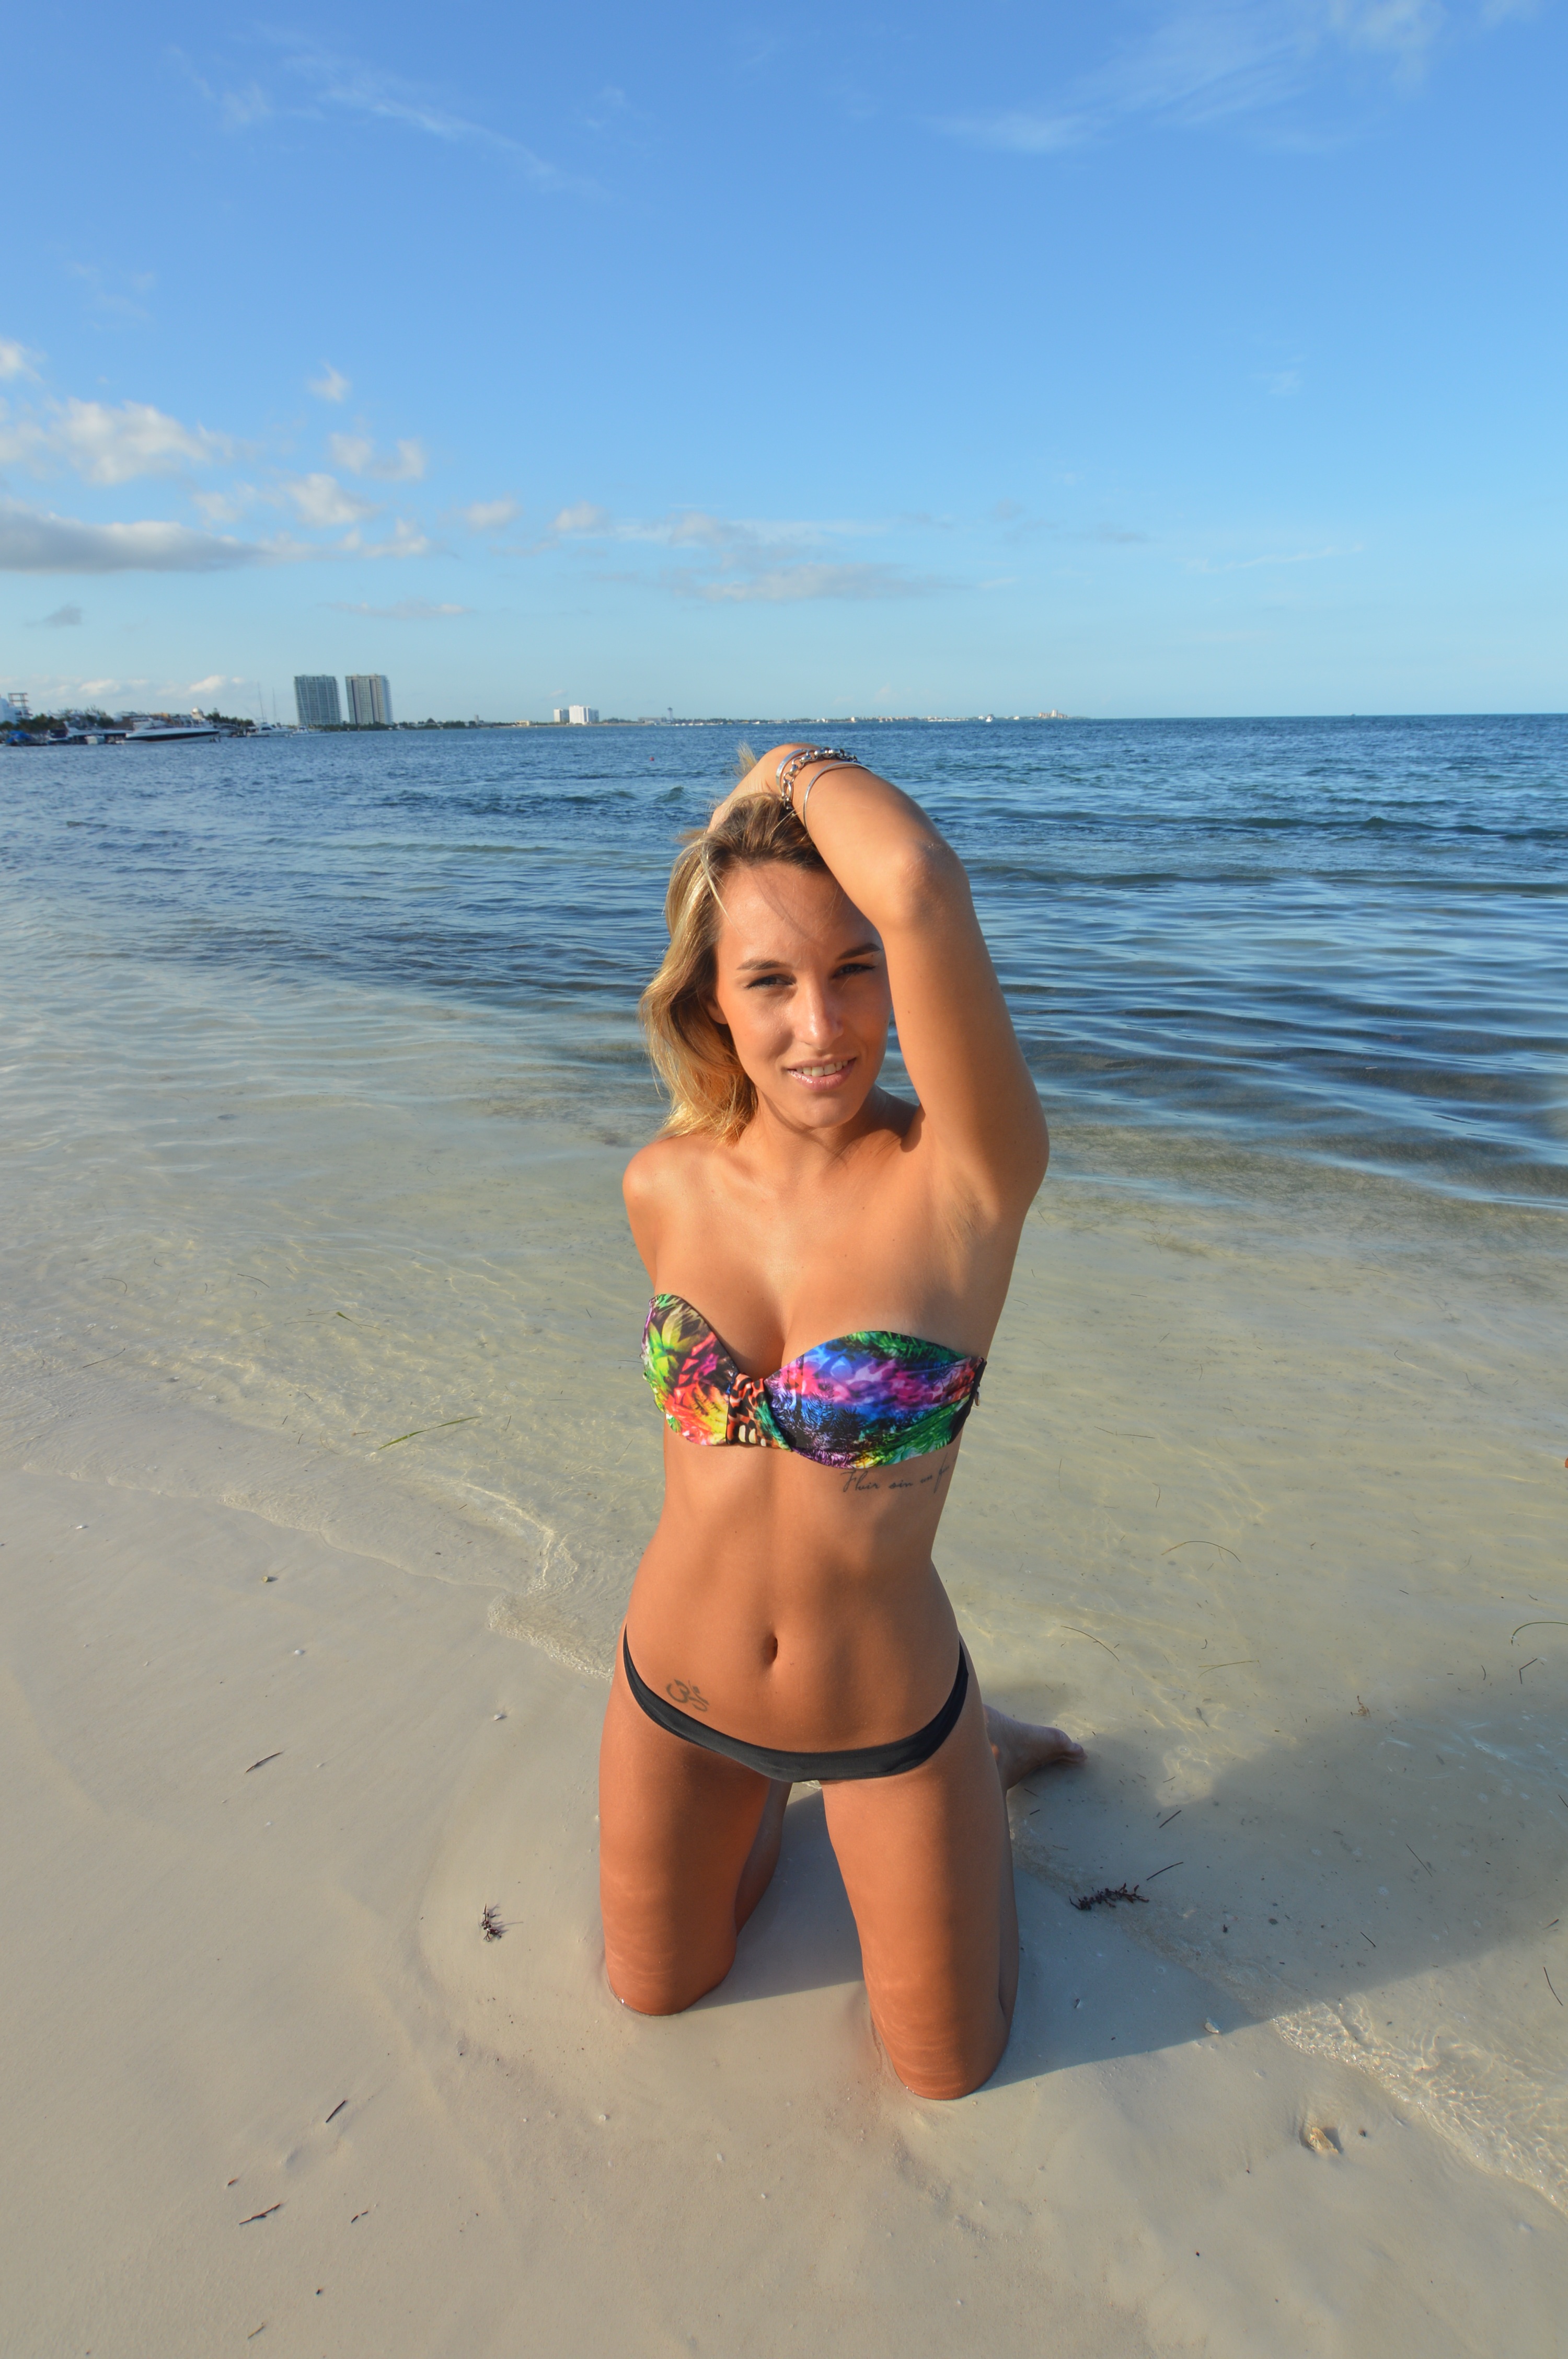
hand, beach, sea, sand, sky, girl, vacation, leg, model, holiday, blue, clothing, swimwear, human body, clouds, women, mexico, swimsuit, beauty, caribbean, cancun, bella, abdomen, photo shoot, sun tanning, quintana roo